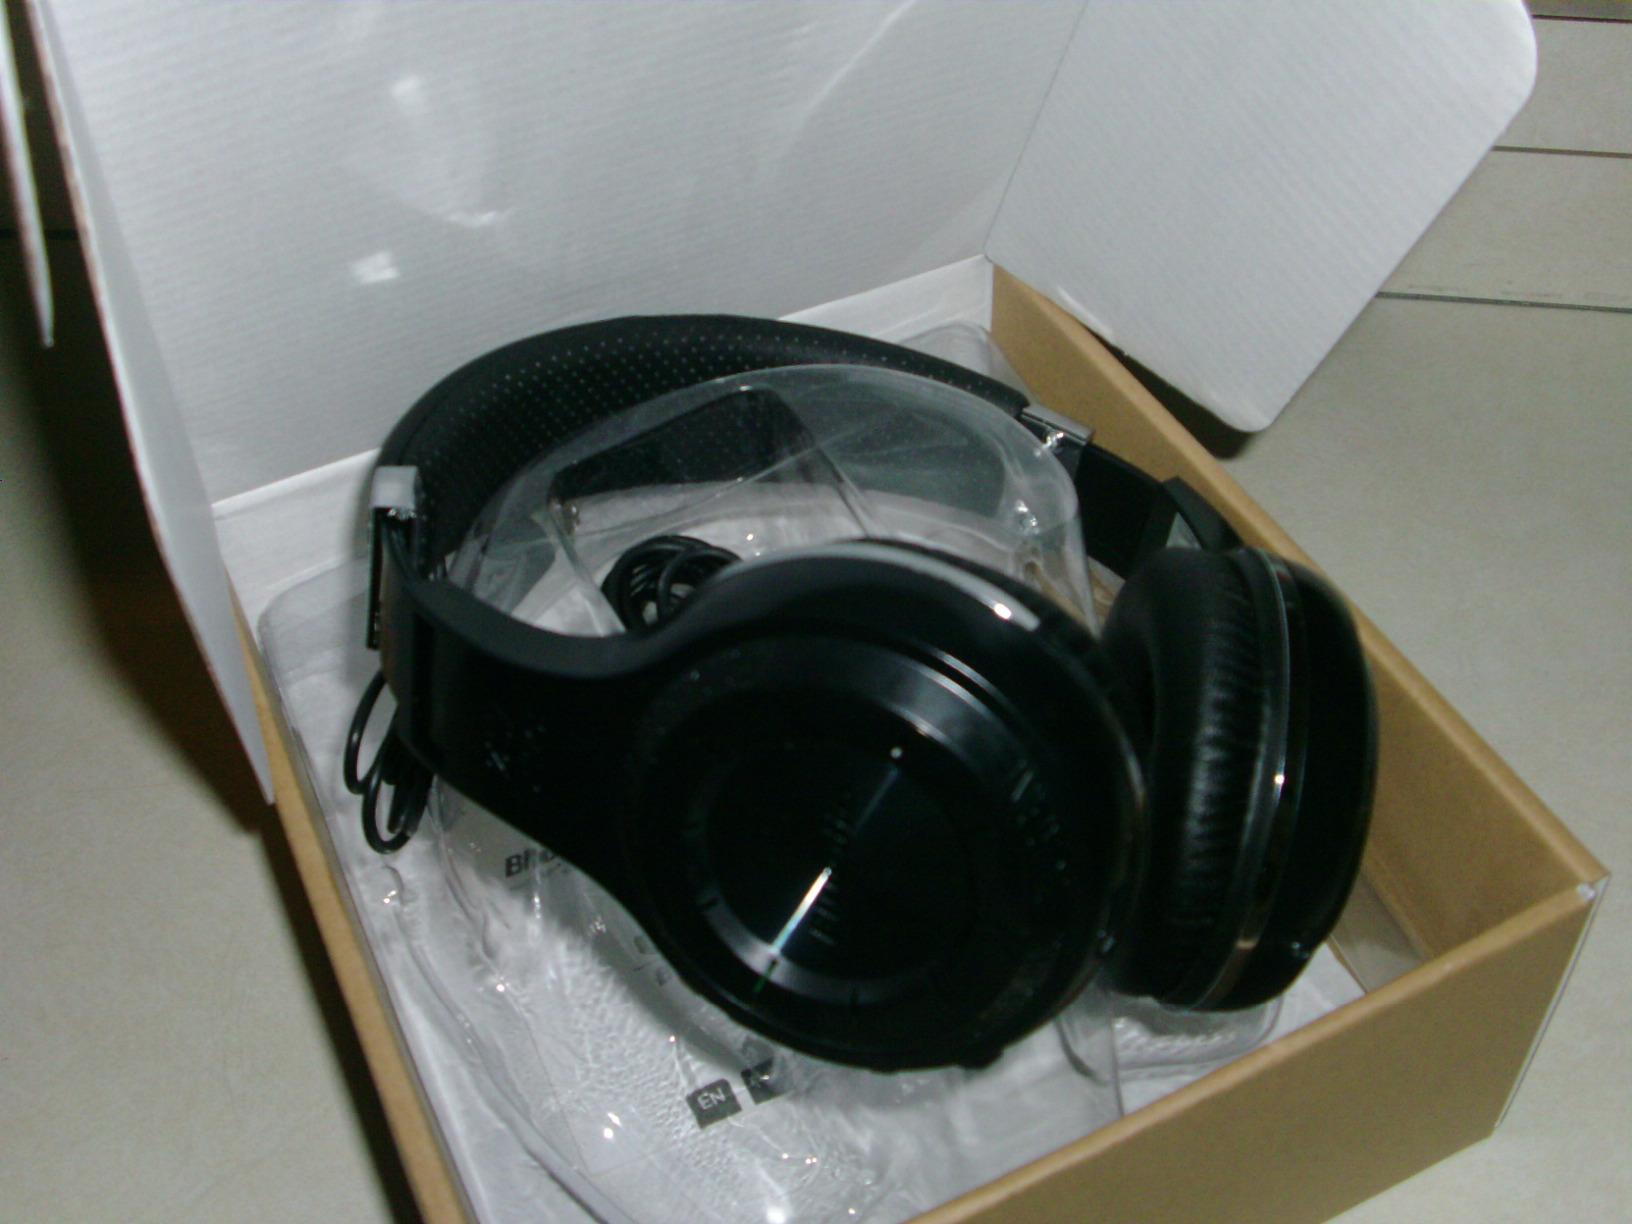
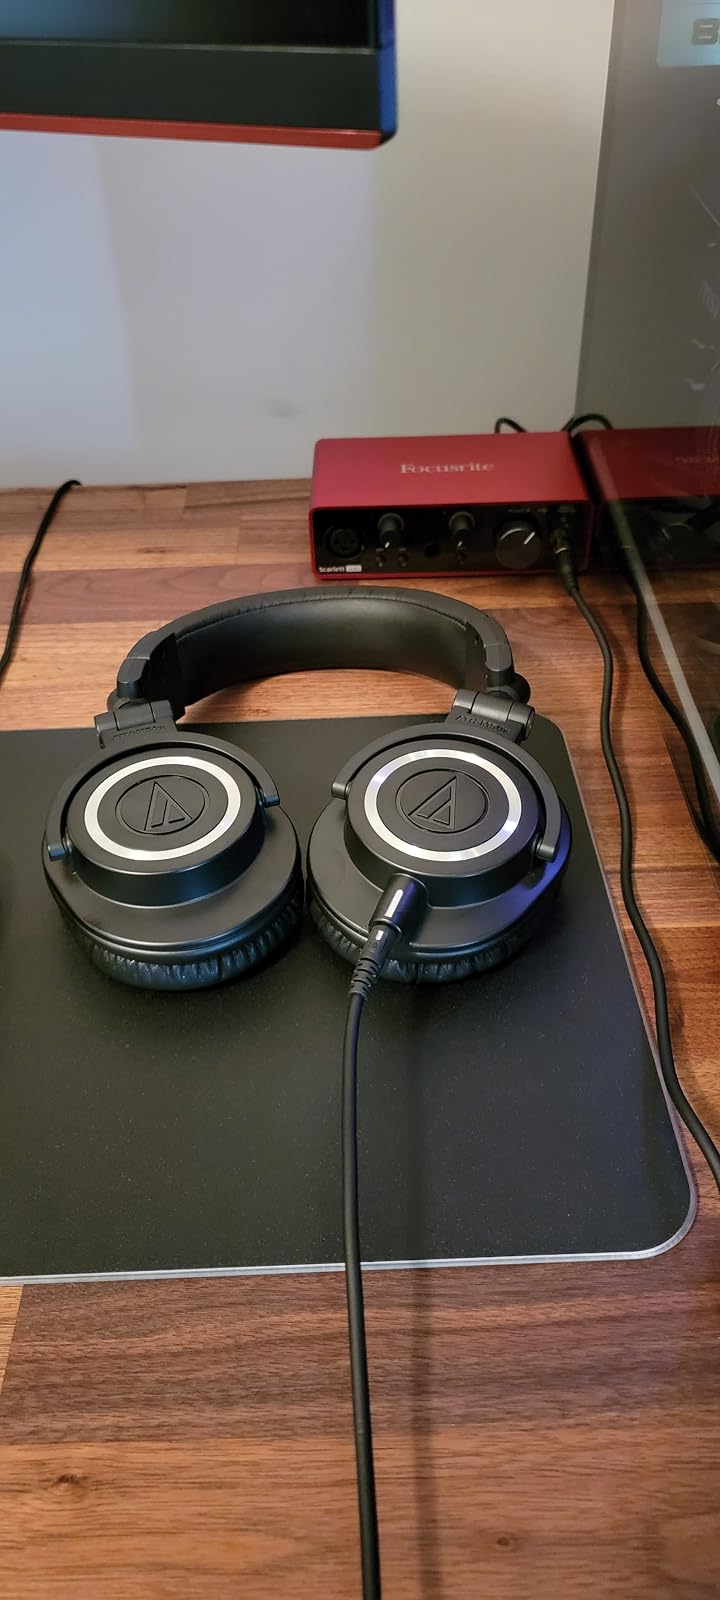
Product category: headphones
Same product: no